Finlay Bean

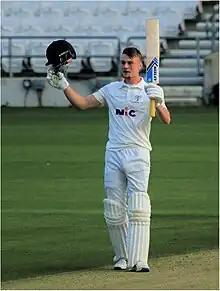
Bean celebrates after scoring his maiden FC century (2023)

Finlay Joseph Bean (born 16 April 2002) is an English cricketer who plays for Yorkshire County Cricket Club. He is a left-handed batsman and wicket-keeper.